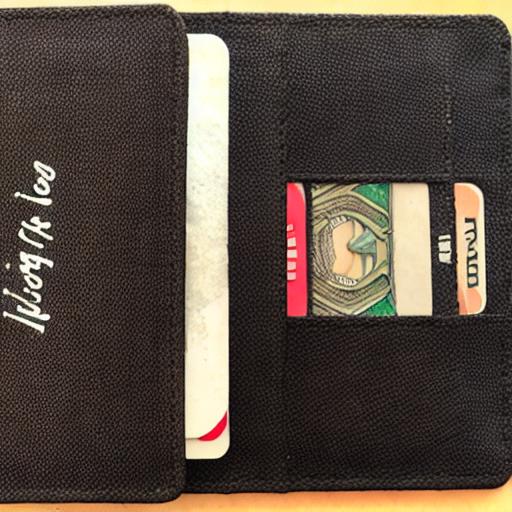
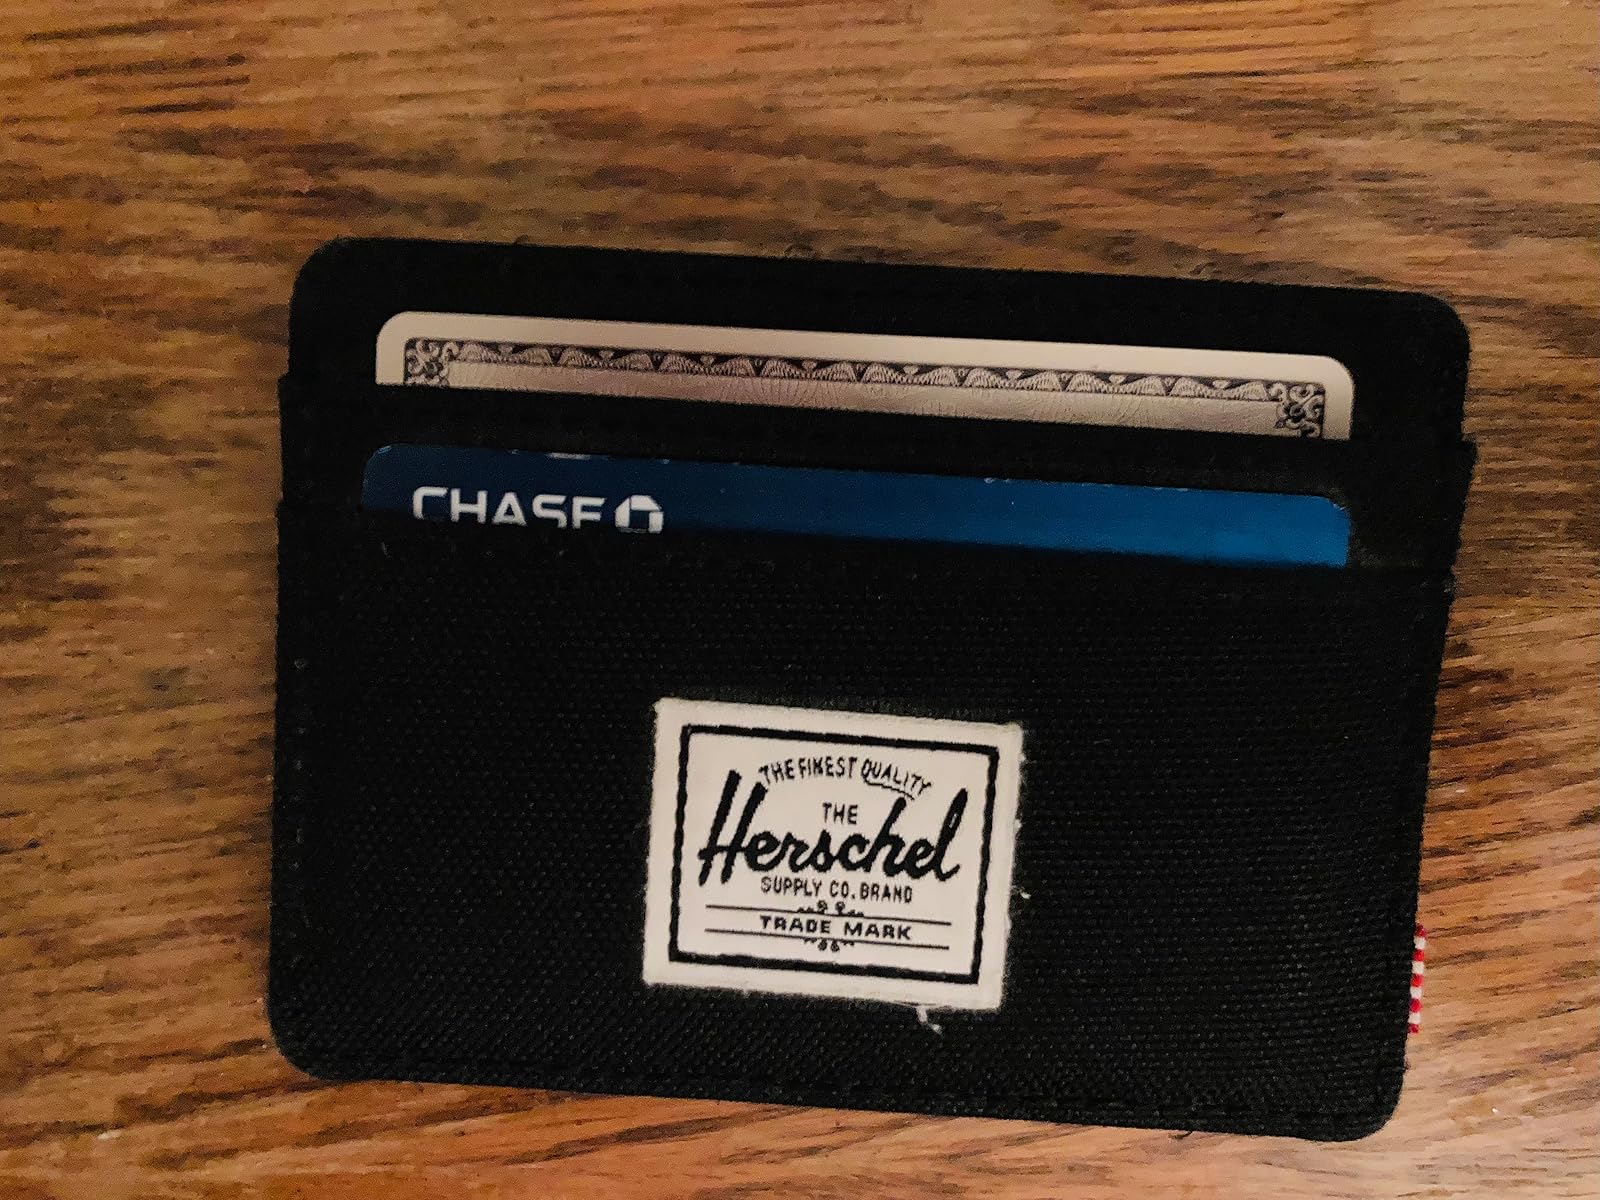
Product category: accessories_wallet
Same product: no